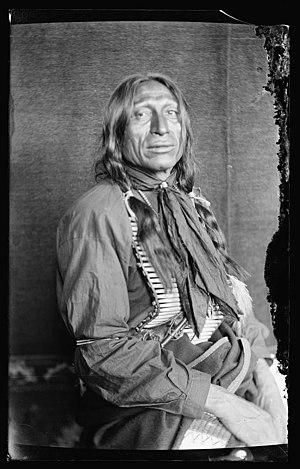
Les femmes sont impliquées dans la photographie depuis les débuts de son invention. Constance Fox Talbot, épouse de Henry Fox Talbot, l'un des acteurs clés du développement de la photographie dans les années 1830 et 1840, a elle-même expérimenté le processus dès 1839. Richard Ovenden lui attribue une image floue d'un court verset du poète irlandais Thomas Moore, qui ferait d'elle la plus ancienne photographe connue.